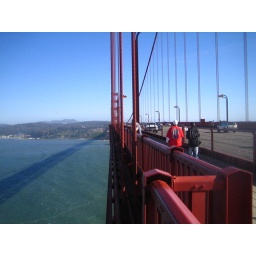
A bike ride over the bridge